Scotland during the Roman Empire

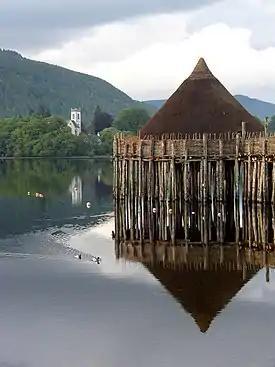
Reconstructed crannog on Loch Tay

The technology of everyday life is not well recorded, but archaeological evidence shows it to have been similar to that in Ireland and Anglo-Saxon England. Recently evidence has been found of watermills in Pictland and kilns were used for drying kernels of wheat or barley, not otherwise easy in the changeable, temperate climate. Although constructed in earlier times, brochs, roundhouses and crannogs remained in use into and beyond the Pictish period.